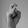
ASL letter: X